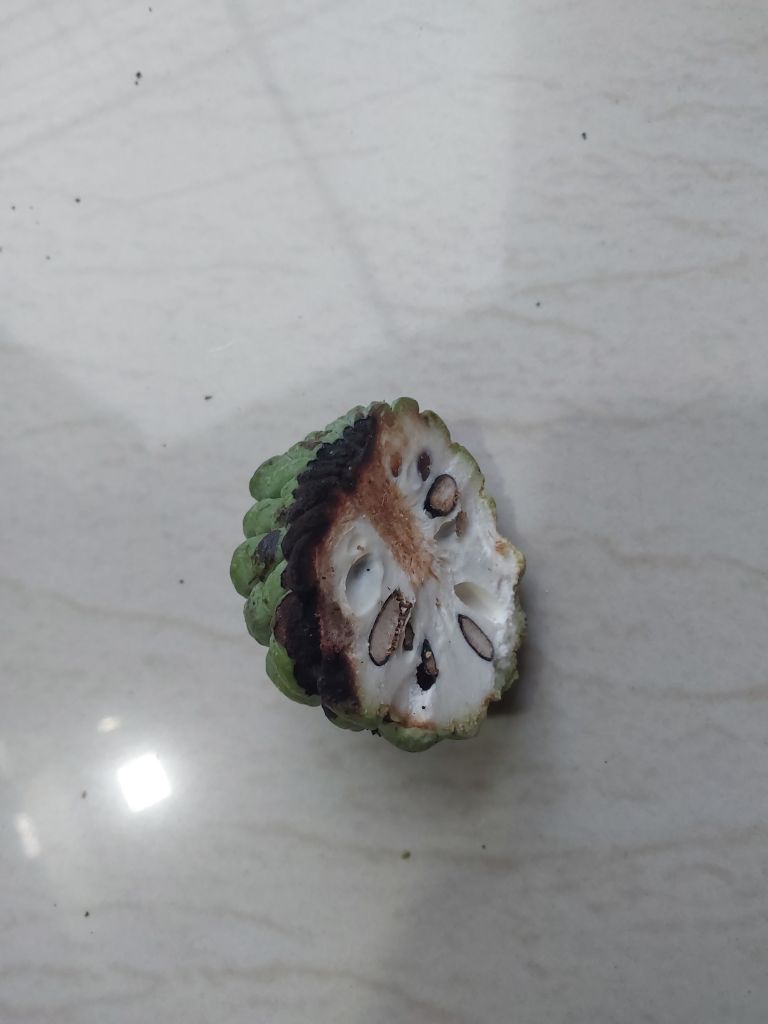
Disease label: Diplodia Rot